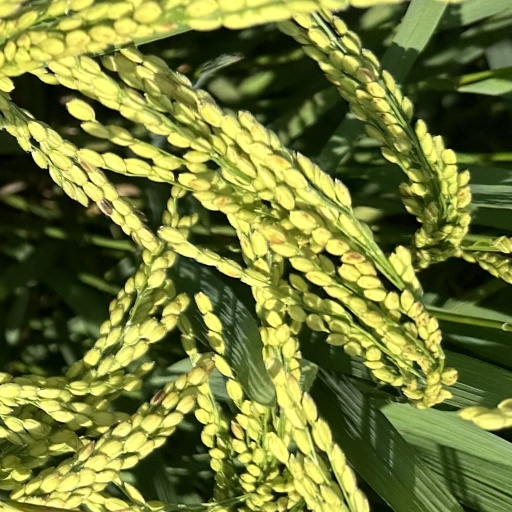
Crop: rice